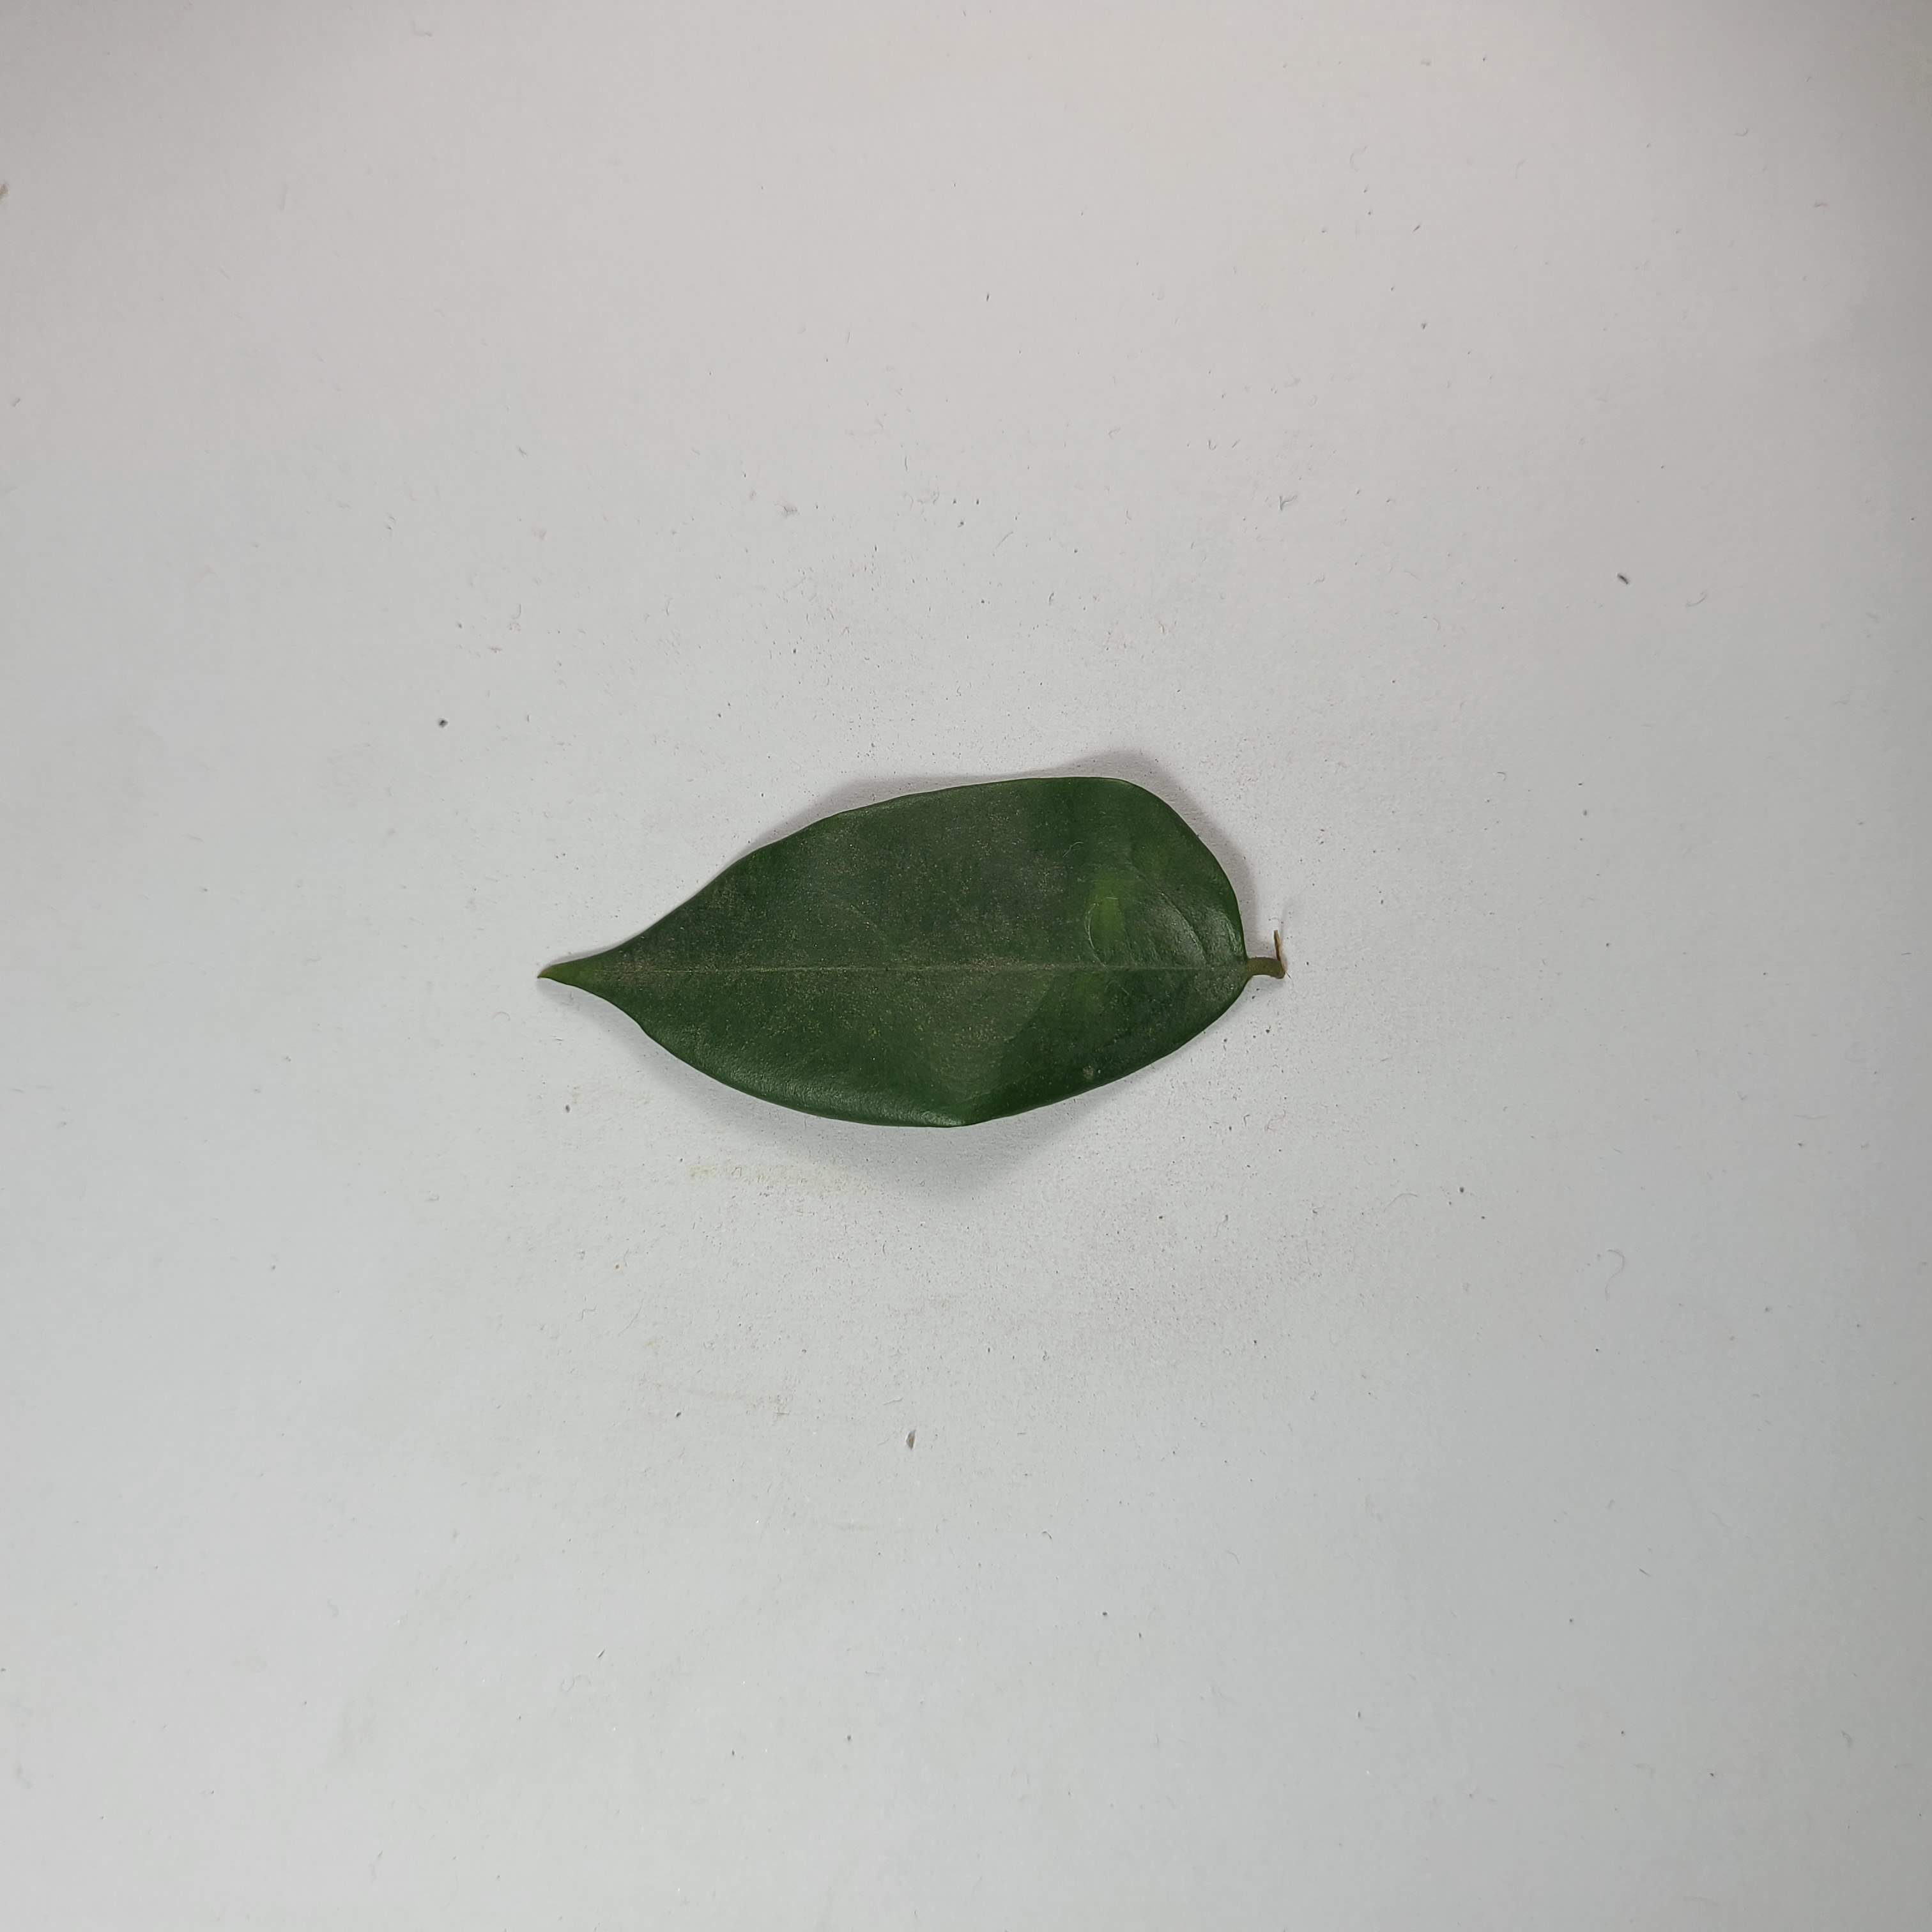
Label: Healthy Leaves